Elasmotherium

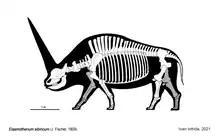
Skeletal reconstruction of "Elasmotherium sibiricum" with traditional long frontal horn.

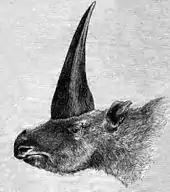
First published restoration (1878) of "E. sibiricum", by Rashevsky, under supervision of A.F. Brant

An elasmotherian species turned up in the preceding Khaprovian or Khaprov Faunal Complex, which was at first taken to be "E. caucasicum", and then on the basis of the dentition was redefined as a new species, "E. chaprovicum" (Shvyreva, 2004), named after the Khaprov Faunal Complex. The Khaprov is in the Middle Villafranchian, MN17, which spans the Piacenzian of the Late Pliocene and the Gelasian of the Early Pleistocene of Northern Caucasus, Moldova and Asia and has been dated to 2.6–2.2 Ma.